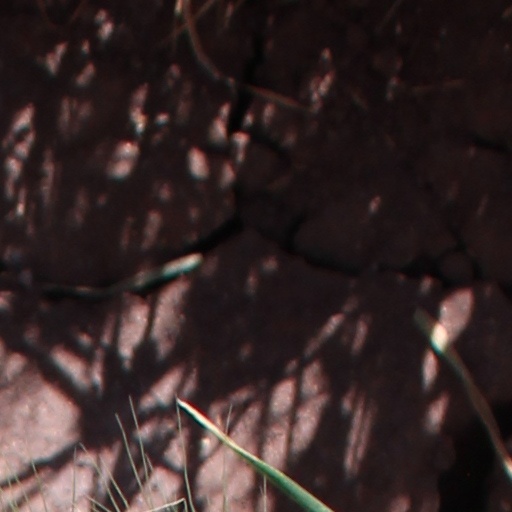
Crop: wheat